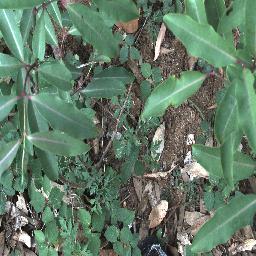
Label: rubber_vine